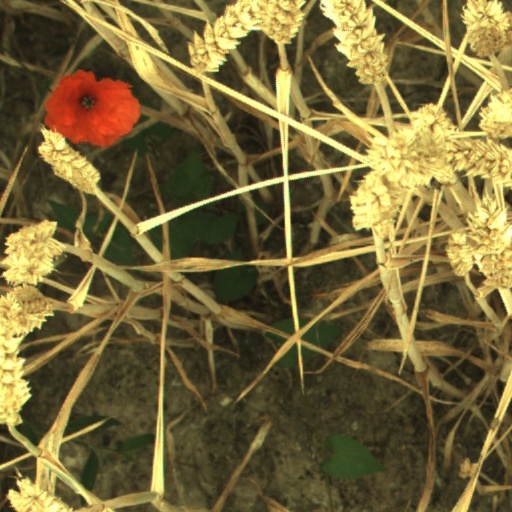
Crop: wheat